Anne Boleyn

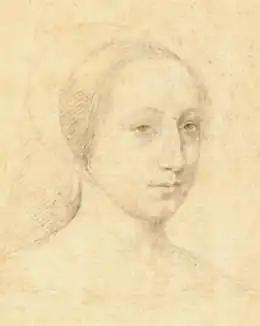
Drawing of Claude of France by Jean Clouet, c. 1520. The wife of Francis I of France, she was served by Anne as maid of honour for nearly seven years.

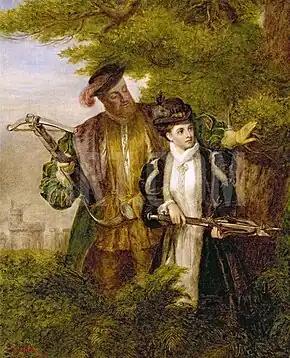
"King Henry and Anne Boleyn Deer shooting in Windsor Forest" by William Powell Frith, 1903

Anne's father, Thomas, continued his diplomatic career under Henry VIII. In Europe, his charm won many admirers, including Margaret of Austria, daughter of Maximilian I, Holy Roman Emperor. During this period, Margaret ruled the Netherlands on her nephew Charles's behalf and was so impressed with Thomas Boleyn that she offered his daughter Anne a place in her household. Ordinarily, a girl had to be 12 years old to have such an honour, but Anne may have been younger, as Margaret affectionately called her . Anne made a good impression in the Netherlands with her manners and studiousness; Margaret reported that she was well spoken and pleasant for her young age, and told Thomas that his daughter was "so presentable and so pleasant, considering her youthful age, that I am more beholden to you for sending her to me, than you to me". Anne stayed at the Court of Savoy in Mechelen from spring 1513 until her father arranged for her to attend Henry VIII's sister Mary, who was about to marry Louis XII of France in October 1514.